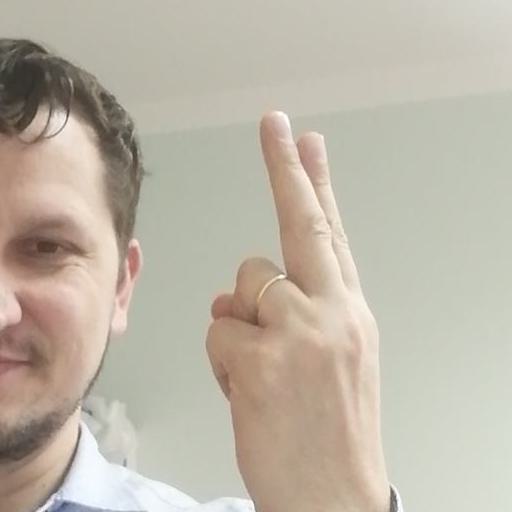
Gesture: two_up_inverted